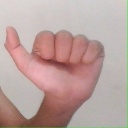
अक्षर: त